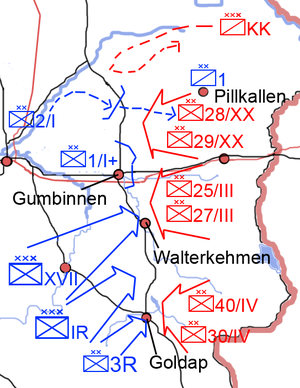
Slaget ved Tannenberg (1914) / Slagets forløb / Gumbinnen (19-20. august)
slaget ved Gumbinnen
Slaget ved Gumbinnen i Østprøjsen den 19.-20. august 1914
Slaget ved Tannenberg (1914) betegner de første kamphandlinger mellem Rusland og Tyskland ved 1. verdenskrigs begyndelse i 1914. Betegnelsen bruges dels om slaget fra 26.-29. august 1914, hvor hovedparten af 2. russiske arme blev omringet og nedkæmpet. Dels bruges betegnelsen om hele felttoget fra krigens udbrud, til de sidste russiske soldater var fordrevet fra tysk jord i begyndelsen af september. Dette felttog omfatter fire slag: Stallupönen, Gumbinnen, Tannenberg og De masuriske søer.